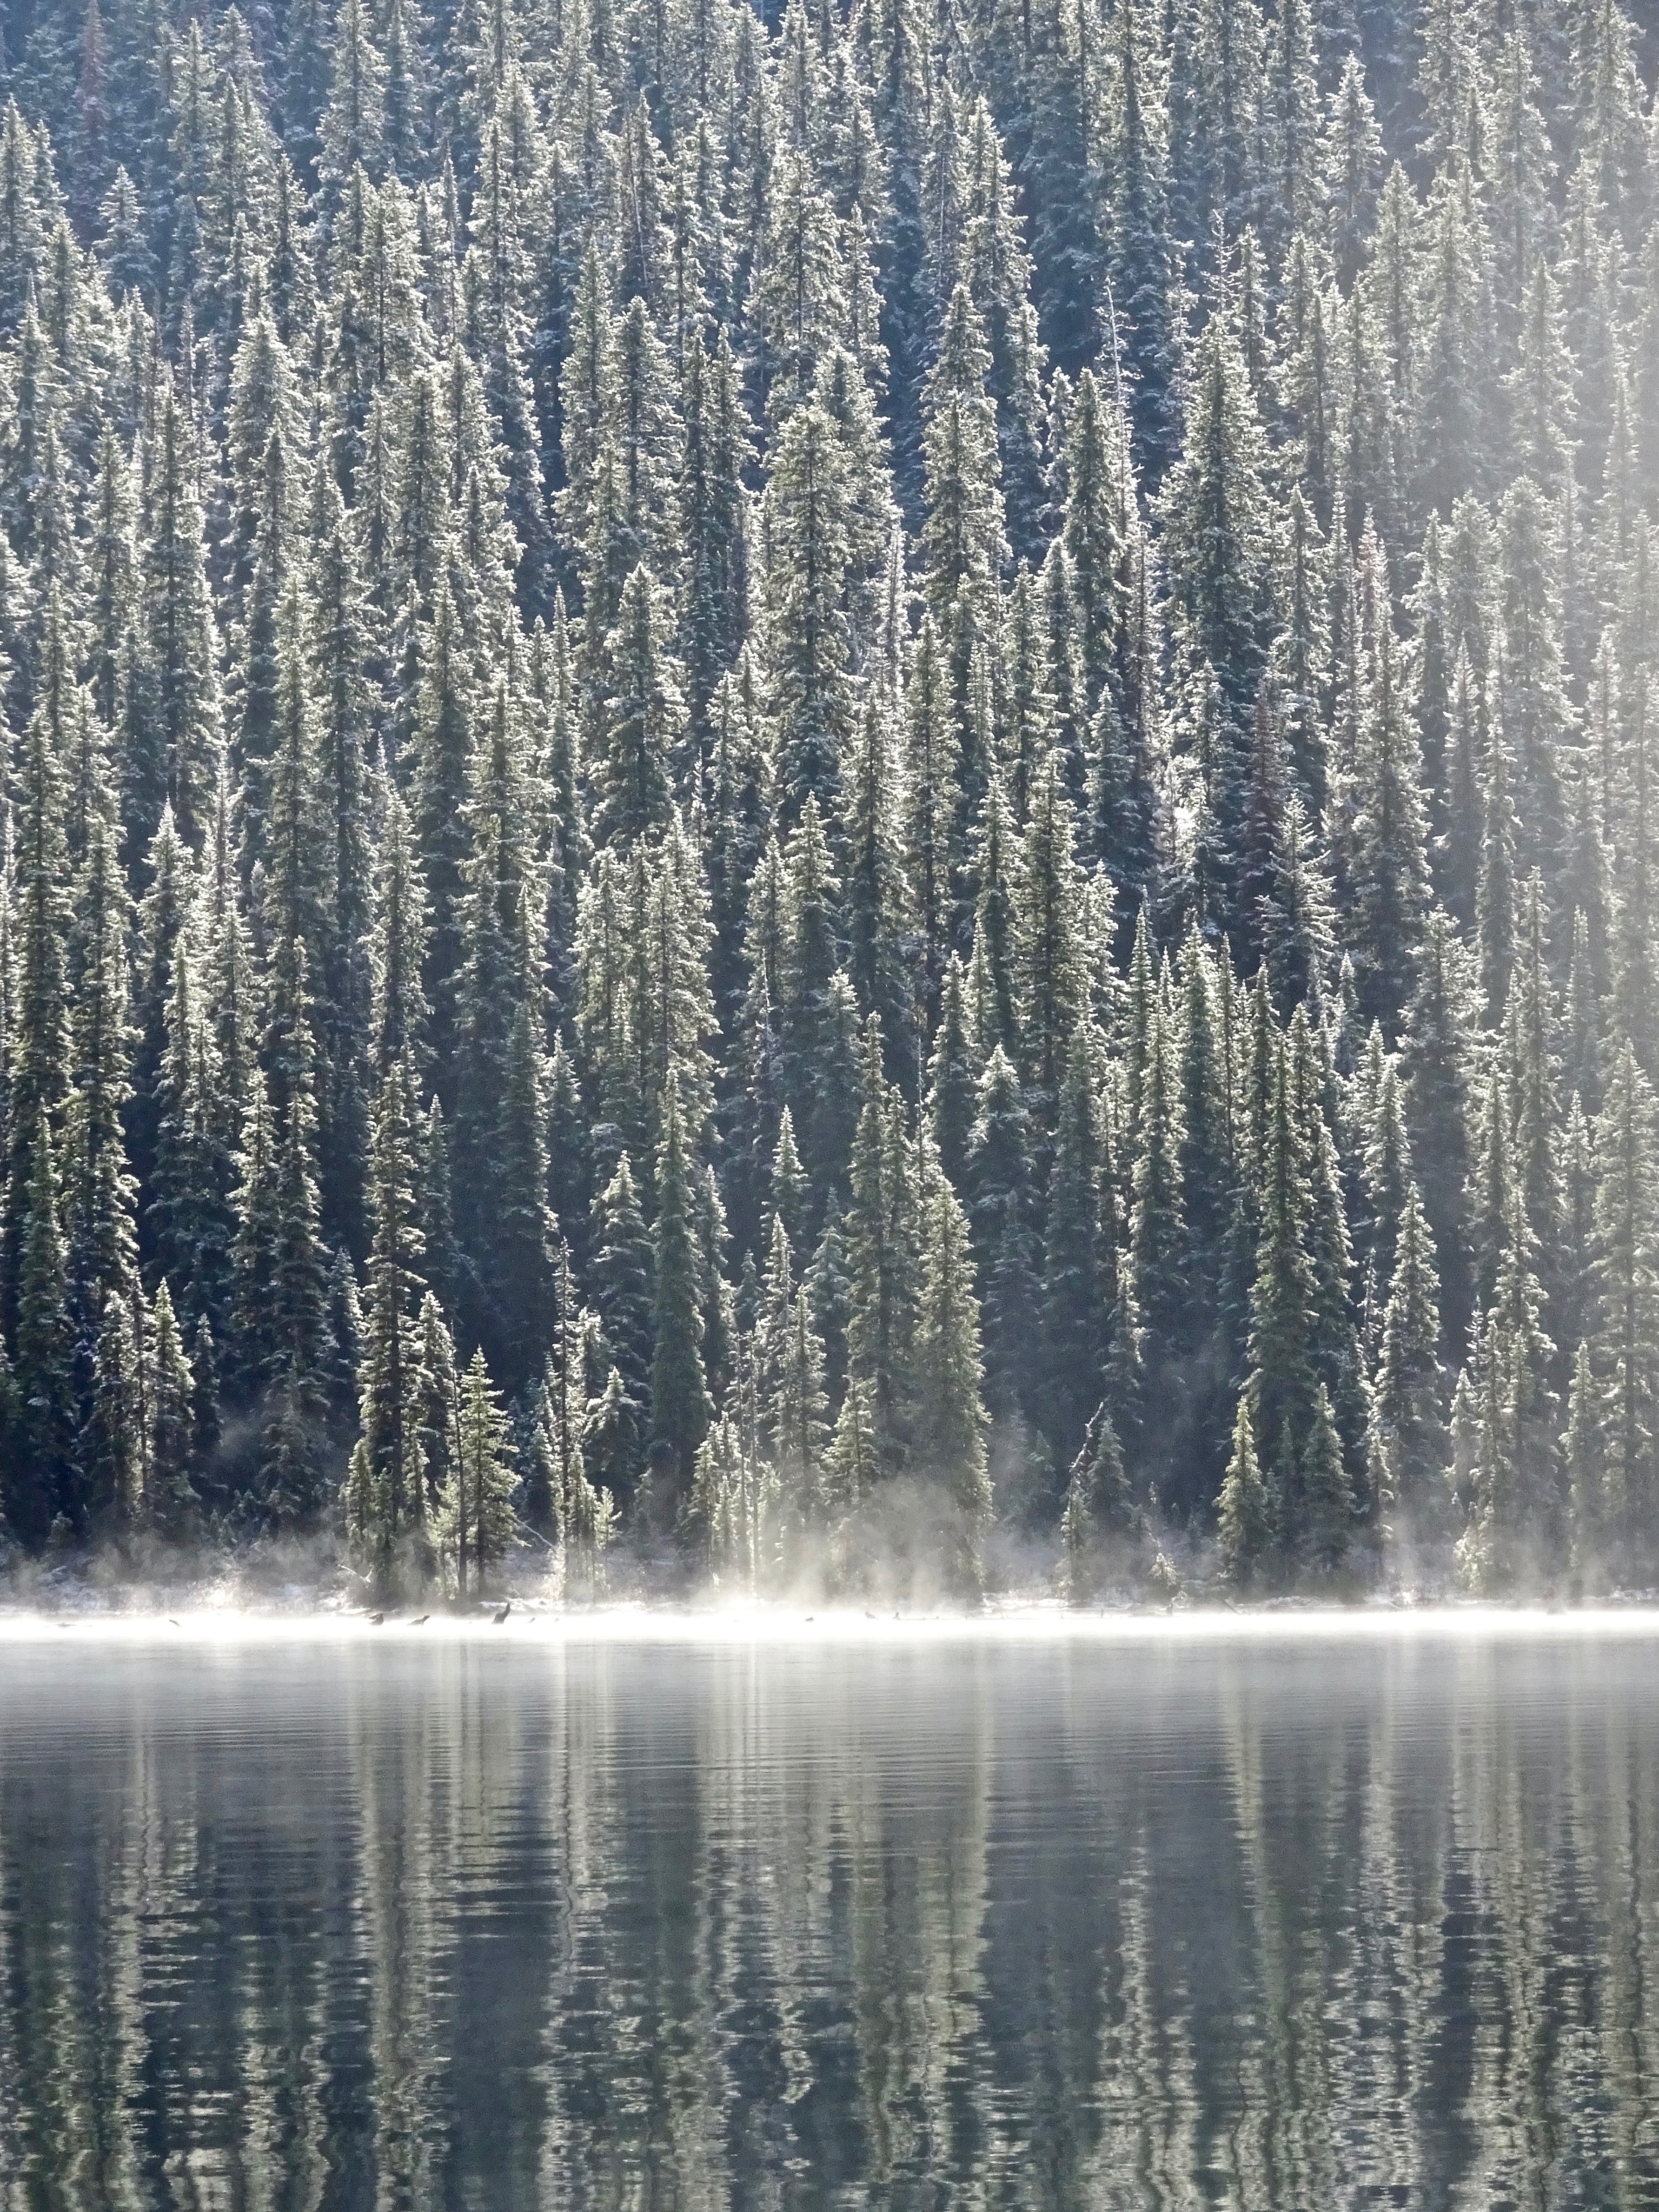
landscape, tree, nature, forest, wilderness, mountain, snow, winter, light, mist, sunlight, morning, shore, lake, frost, ice, reflection, natural, weather, season, freezing, natural environment, atmospheric phenomenon, woody plant